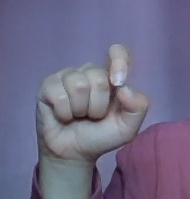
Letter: fa